Frank Peabody

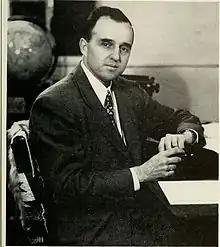
Peabody in 1956

Frank Elmer Peabody (28 August 1914 - 27 June 1958), was an American palaeontologist noted for his research on fossil trackways and reptile and amphibian skeletal structure.